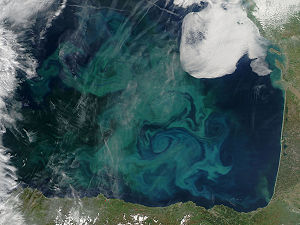
Plankton
Plankton i Biscayabugten set fra satellit.
Plankton er en fællesbetegnelse for de oftest små, encellede organismer – mikroorganismer, der lever frit svævende i havet. Gruppen omfatter meget små organismer, men til gengæld er der helt ufattelige mængder af dem i havet. I en liter havvand findes mere end 10-20 millioner. Gruppen er derfor også det nederste led i havets fødekæde.